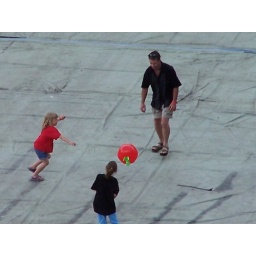
People playing with an orange ball thing in the pit, taken from the stands.